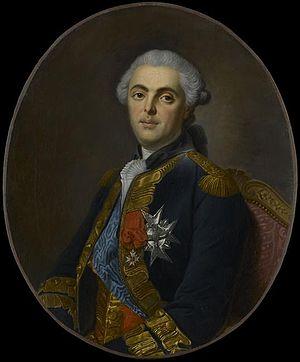
Le vaisseau de 74 canons est un vaisseau de guerre de troisième rang portant deux ponts d'artillerie. Un « 74 », comme on le surnomme, est généralement considéré comme le compromis le plus performant de l'époque de la marine à voile, eu égard à sa maniabilité, sa puissance de feu, ses performances maritimes et militaires globales d'une part, et d'autre part son coût et sa rapidité de fabrication, ainsi que son équipage presque moitié moindre que les grands trois-ponts.
Dans la Marine royale, le corps des officiers était divisé en trois groupes : les « officiers subalternes », les « officiers supérieurs » et les « officiers généraux », placés sous le commandement de l'Amiral de France.
L'histoire de la marine française de 1715 à 1789 confirme que la Marine française est désormais une force permanente après le difficile enracinement du XVIIᵉ siècle. Réduite à peu de chose en 1715, la Marine royale se reconstruit lentement dans les années 1720-1740 et se montre même très innovante pour tenter de compenser la supériorité de la Royal Navy issue des dernières guerres louis-quatorziennes. Louis XV, qui reprend la politique de paix avec l’Angleterre héritée de la période de la Régence, n’accorde pas à sa flotte la totalité des crédits que lui demandent régulièrement ses ministres ce qui fait plafonner le nombre de vaisseaux, maintient un déficit en frégates et limite souvent à peu de chose l’entraînement à la mer.